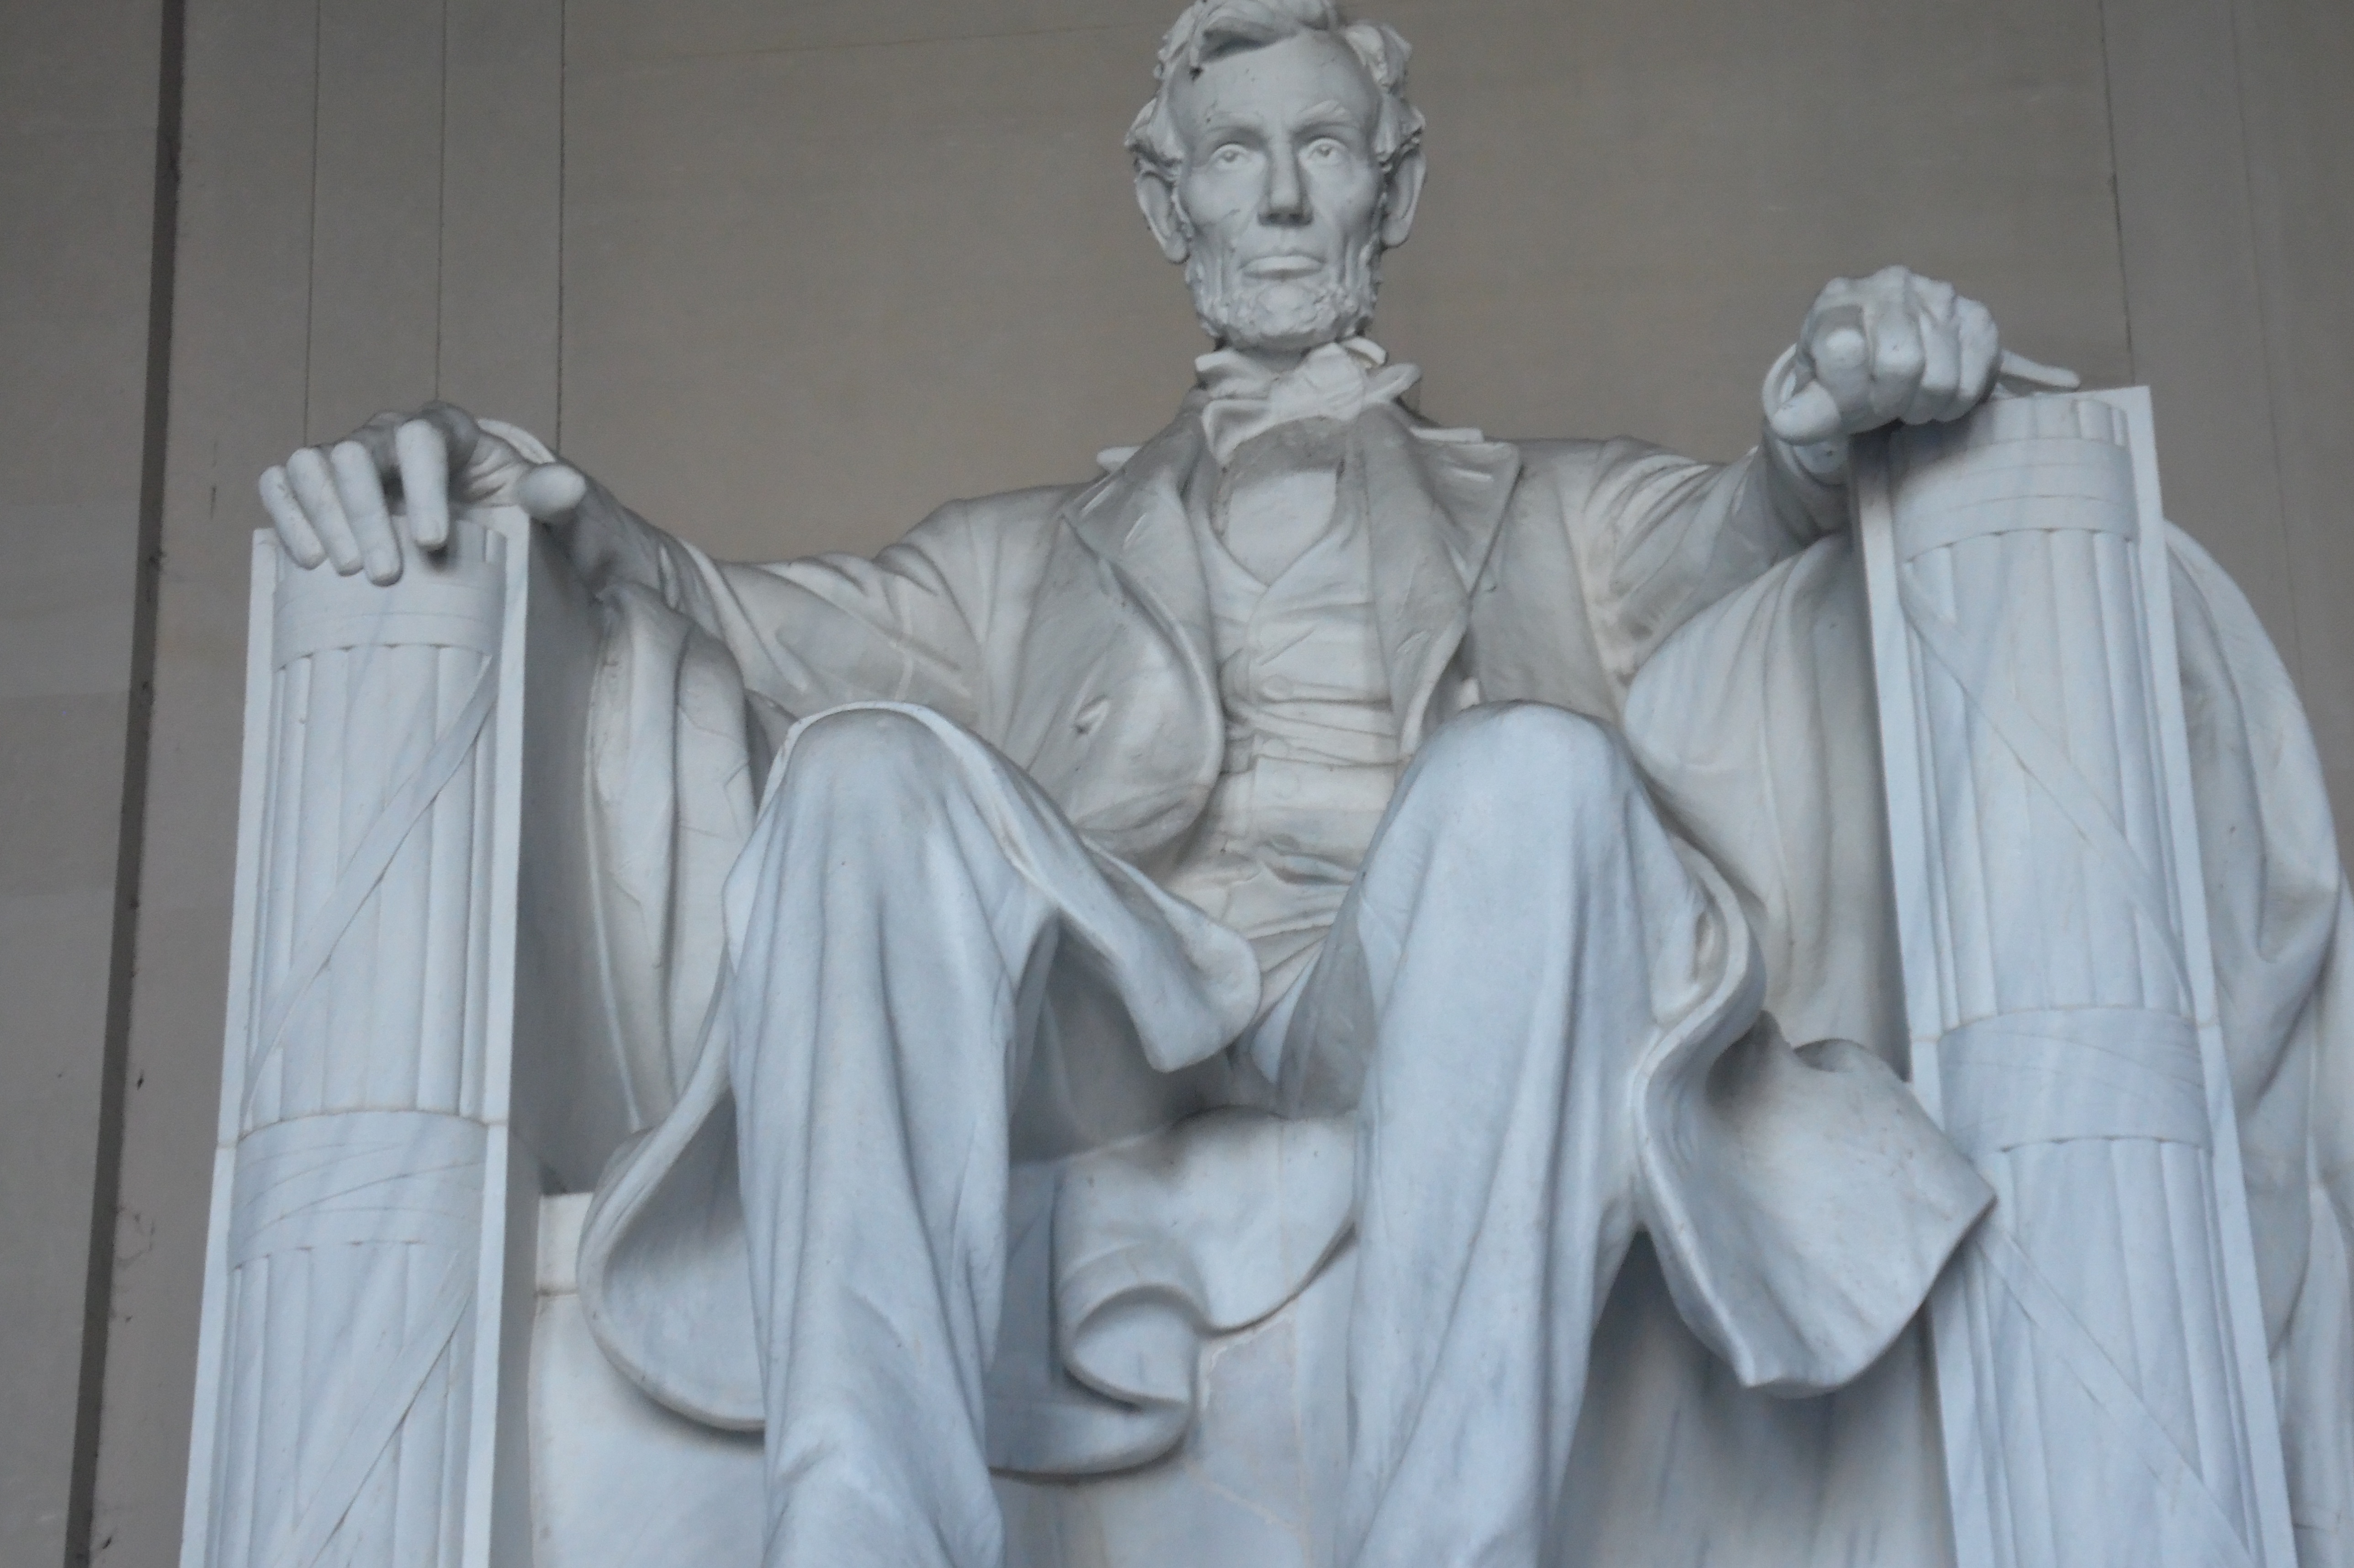
architecture, white, monument, statue, symbol, america, landmark, historic, tourism, artwork, washington, president, sculpture, national, memorial, art, liberty, lincoln, carving, relief, independence, pride, stone carving, ancient history, classical sculpture